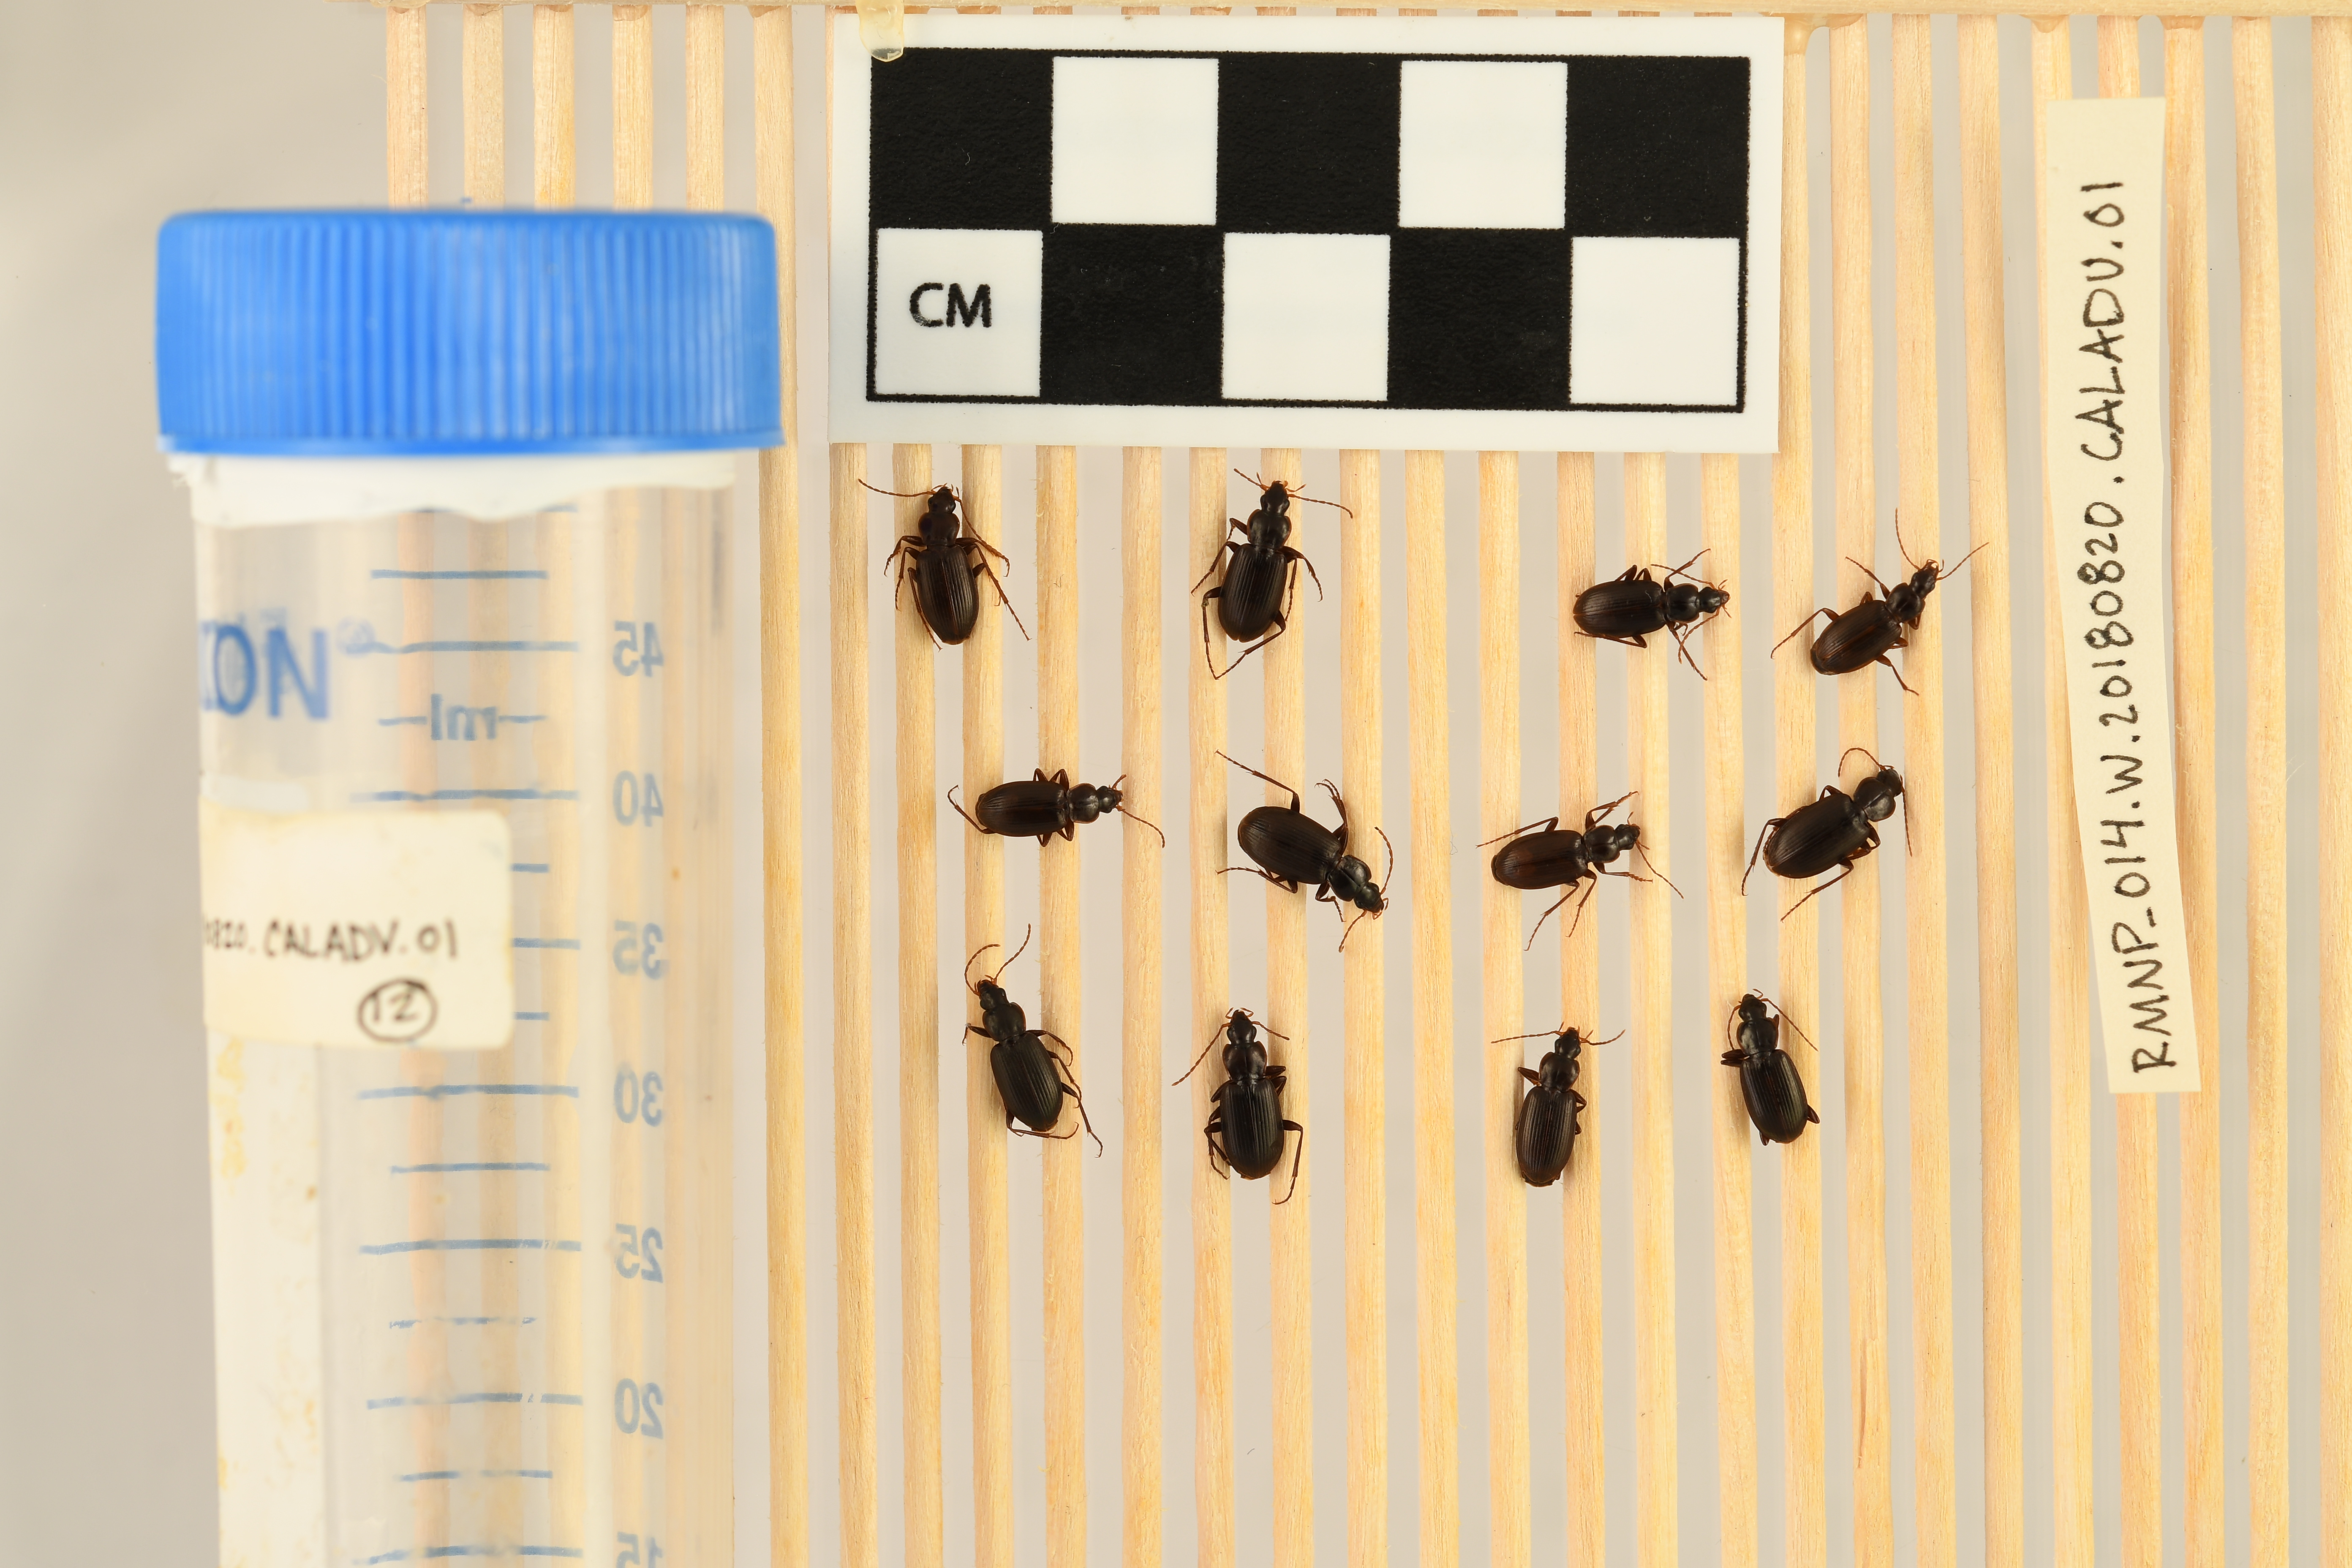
Calathus advena — Rocky Mountains NEON, plot RMNP_014. Beetle 1, ElytraLength: 0.5507 cm (lying flat: Yes)

Calathus advena — Rocky Mountains NEON, plot RMNP_014. Beetle 1, ElytraWidth: 0.3051 cm (lying flat: Yes)

Calathus advena — Rocky Mountains NEON, plot RMNP_014. Beetle 2, ElytraLength: 0.555 cm (lying flat: Yes)

Calathus advena — Rocky Mountains NEON, plot RMNP_014. Beetle 2, ElytraWidth: 0.3208 cm (lying flat: Yes)

Calathus advena — Rocky Mountains NEON, plot RMNP_014. Beetle 3, ElytraLength: 0.5302 cm (lying flat: Yes)

Calathus advena — Rocky Mountains NEON, plot RMNP_014. Beetle 3, ElytraWidth: 0.2897 cm (lying flat: Yes)

Calathus advena — Rocky Mountains NEON, plot RMNP_014. Beetle 4, ElytraLength: 0.4996 cm (lying flat: Yes)

Calathus advena — Rocky Mountains NEON, plot RMNP_014. Beetle 4, ElytraWidth: 0.2716 cm (lying flat: Yes)

Calathus advena — Rocky Mountains NEON, plot RMNP_014. Beetle 5, ElytraLength: 0.5209 cm (lying flat: Yes)

Calathus advena — Rocky Mountains NEON, plot RMNP_014. Beetle 5, ElytraWidth: 0.288 cm (lying flat: Yes)

Calathus advena — Rocky Mountains NEON, plot RMNP_014. Beetle 6, ElytraLength: 0.5913 cm (lying flat: Yes)

Calathus advena — Rocky Mountains NEON, plot RMNP_014. Beetle 6, ElytraWidth: 0.3124 cm (lying flat: Yes)

Calathus advena — Rocky Mountains NEON, plot RMNP_014. Beetle 7, ElytraLength: 0.5293 cm (lying flat: Yes)

Calathus advena — Rocky Mountains NEON, plot RMNP_014. Beetle 7, ElytraWidth: 0.2794 cm (lying flat: Yes)

Calathus advena — Rocky Mountains NEON, plot RMNP_014. Beetle 8, ElytraLength: 0.5909 cm (lying flat: Yes)

Calathus advena — Rocky Mountains NEON, plot RMNP_014. Beetle 8, ElytraWidth: 0.3267 cm (lying flat: Yes)

Calathus advena — Rocky Mountains NEON, plot RMNP_014. Beetle 9, ElytraLength: 0.5405 cm (lying flat: Yes)

Calathus advena — Rocky Mountains NEON, plot RMNP_014. Beetle 9, ElytraWidth: 0.3103 cm (lying flat: Yes)

Calathus advena — Rocky Mountains NEON, plot RMNP_014. Beetle 10, ElytraLength: 0.5744 cm (lying flat: Yes)

Calathus advena — Rocky Mountains NEON, plot RMNP_014. Beetle 10, ElytraWidth: 0.3169 cm (lying flat: Yes)

Calathus advena — Rocky Mountains NEON, plot RMNP_014. Beetle 11, ElytraLength: 0.5618 cm (lying flat: Yes)

Calathus advena — Rocky Mountains NEON, plot RMNP_014. Beetle 11, ElytraWidth: 0.2861 cm (lying flat: Yes)

Calathus advena — Rocky Mountains NEON, plot RMNP_014. Beetle 12, ElytraLength: 0.5285 cm (lying flat: Yes)

Calathus advena — Rocky Mountains NEON, plot RMNP_014. Beetle 12, ElytraWidth: 0.3097 cm (lying flat: Yes)